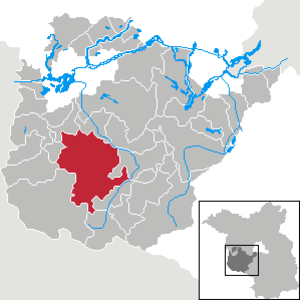
Bad Belzig
Kort
Bad Belzig er administrationsby i landkreisPotsdam-Mittelmark i den tyske delstat Brandenburg. Den ligger cirka 70 km sydvest for Berlin.